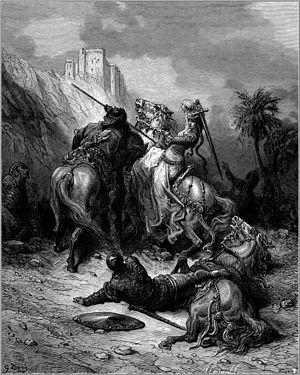
Florine de Bourgogne est la fille d'Eudes Iᵉʳ de Bourgogne et Sybille de Bourgogne.